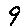
Label: 9